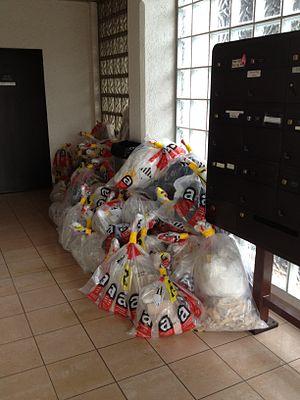
Opération de désamiantage (colle à catelles et crépis empaquetés selon procédure autorisée par le STEB) dans un immeuble à Genève
Les déchets du BTP ou déchets du bâtiment et des travaux publics sont tout déchet provenant du secteur du bâtiment et des travaux publics.
L'amiante, ancien nom de l'asbeste dont il est une variété, est un terme désignant certains minéraux à texture fibreuse utilisés dans l’industrie. Ce sont des silicates magnésiens ou calciques hautement toxiques ayant des propriétés réfractaires. Les diverses catégories d’amiante correspondent à plusieurs espèces minérales :